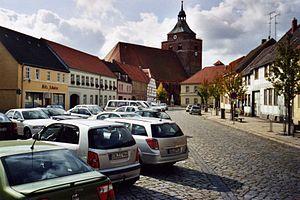
Osterbourg est une ville hanséatique de l'Altmark. Elle est située dans l'arrondissement de Stendal dans la Saxe-Anhalt. Son nom officiel, après que des villages voisins eurent rejoint la municipalité en 2008, est devenu Hansestadt Osterburg, c'est-à-dire Osterbourg, ville hanséatique de l'Altmark.